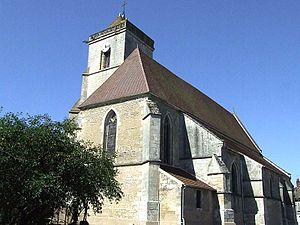
Église St-Pierre-aux-Liens du village d'Étais-la-Sauvin
L'église Saint-Pierre-aux-Liens d'Étais-la-Sauvin se situe au cœur du village d'Étais-la-Sauvin, dans l'Yonne, à proximité des limites orientales des anciennes fortifications. L'église a connu trois périodes successives d'édifications : le XIIᵉ siècle, le XIVᵉ siècle et la fin du XVᵉ siècle.
Étais-la-Sauvin est une commune française située dans le département de l'Yonne en Bourgogne-Franche-Comté. Elle bénéficie d'un climat équilibré entre humidité et fraîcheur de la Puisaye proche du val de Loire et air chaud et humide venant du sud du Morvan d'altitude.